Scotch marine boiler

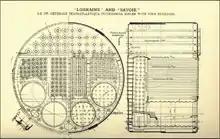
Cross and longitudinal section of a four-furnace boiler

The first recorded boiler of comparable form was used in a railway locomotive, Hackworth's " 'Wilberforce' " class of 1830. This had a long cylindrical boiler shell similar to his earlier return-flued " 'Royal George' ", but with the return flue replaced by a number of small firetubes, as had been demonstrated so effectively by Stephenson with his " 'Rocket' " a year earlier. The novel feature of an entirely internal combustion chamber was used. Unlike the later Scotch boiler though, this was self-supported by its own stays, rather than using stays through the walls of the boiler shell. This allowed the entire assembly of outer tubeplate, furnace tube, combustion chamber and firetubes to all be removed from the boiler shell as one unit, simplifying manufacture and maintenance. Although a valuable feature, this became impractical for larger diameter chambers that would require the support of the shell.